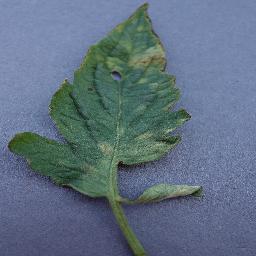
Label: Tomato___Leaf_Mold